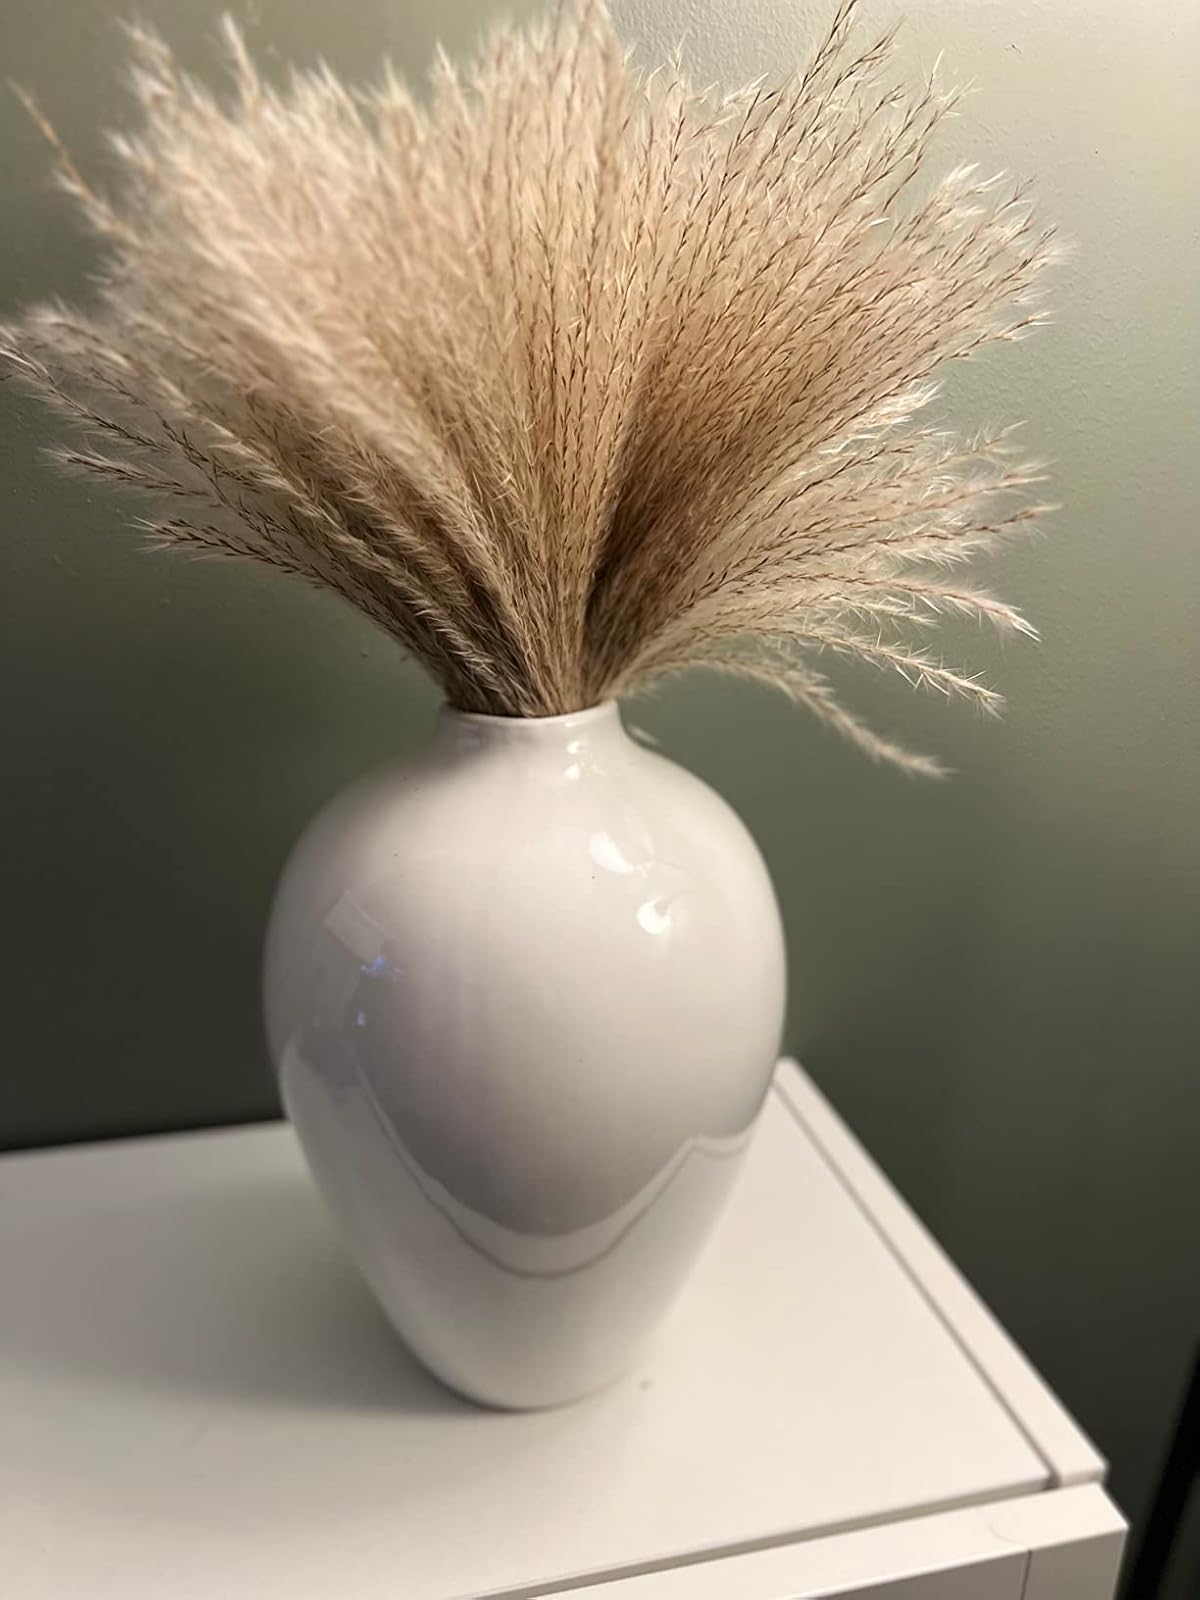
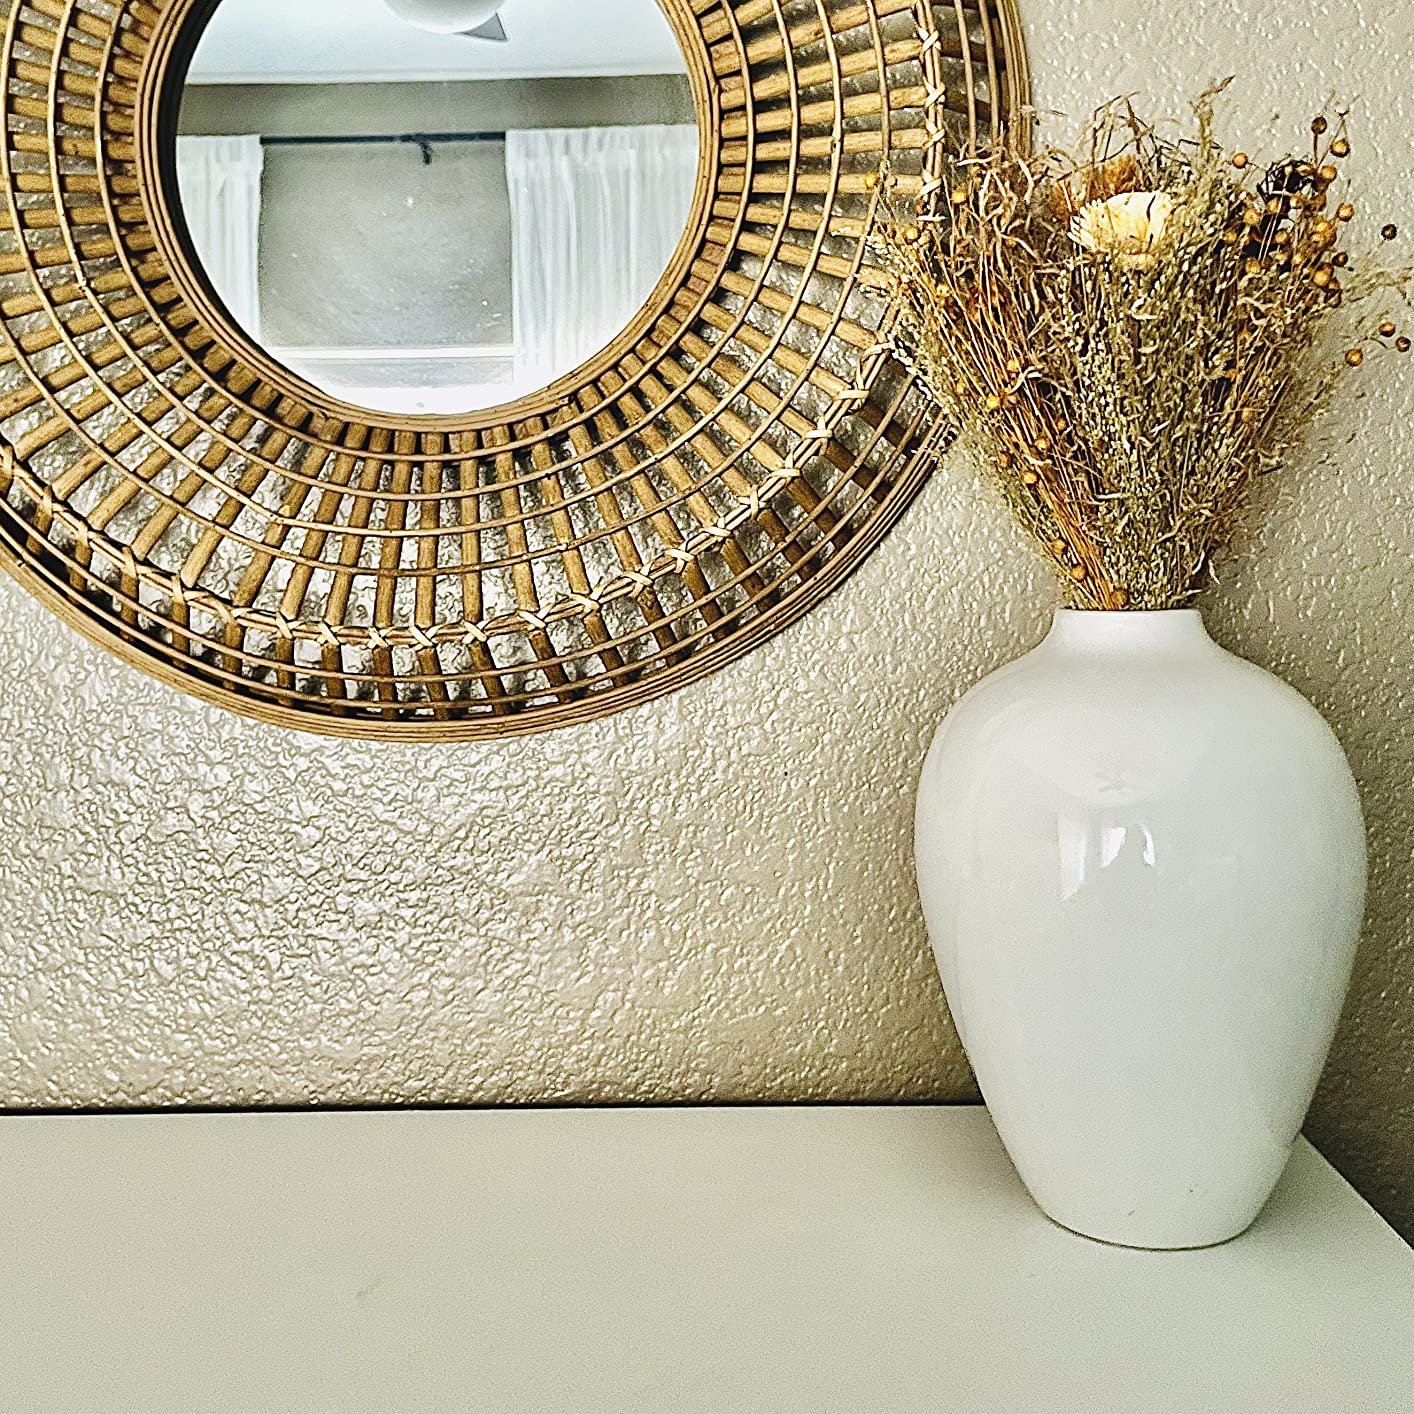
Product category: vase
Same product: yes